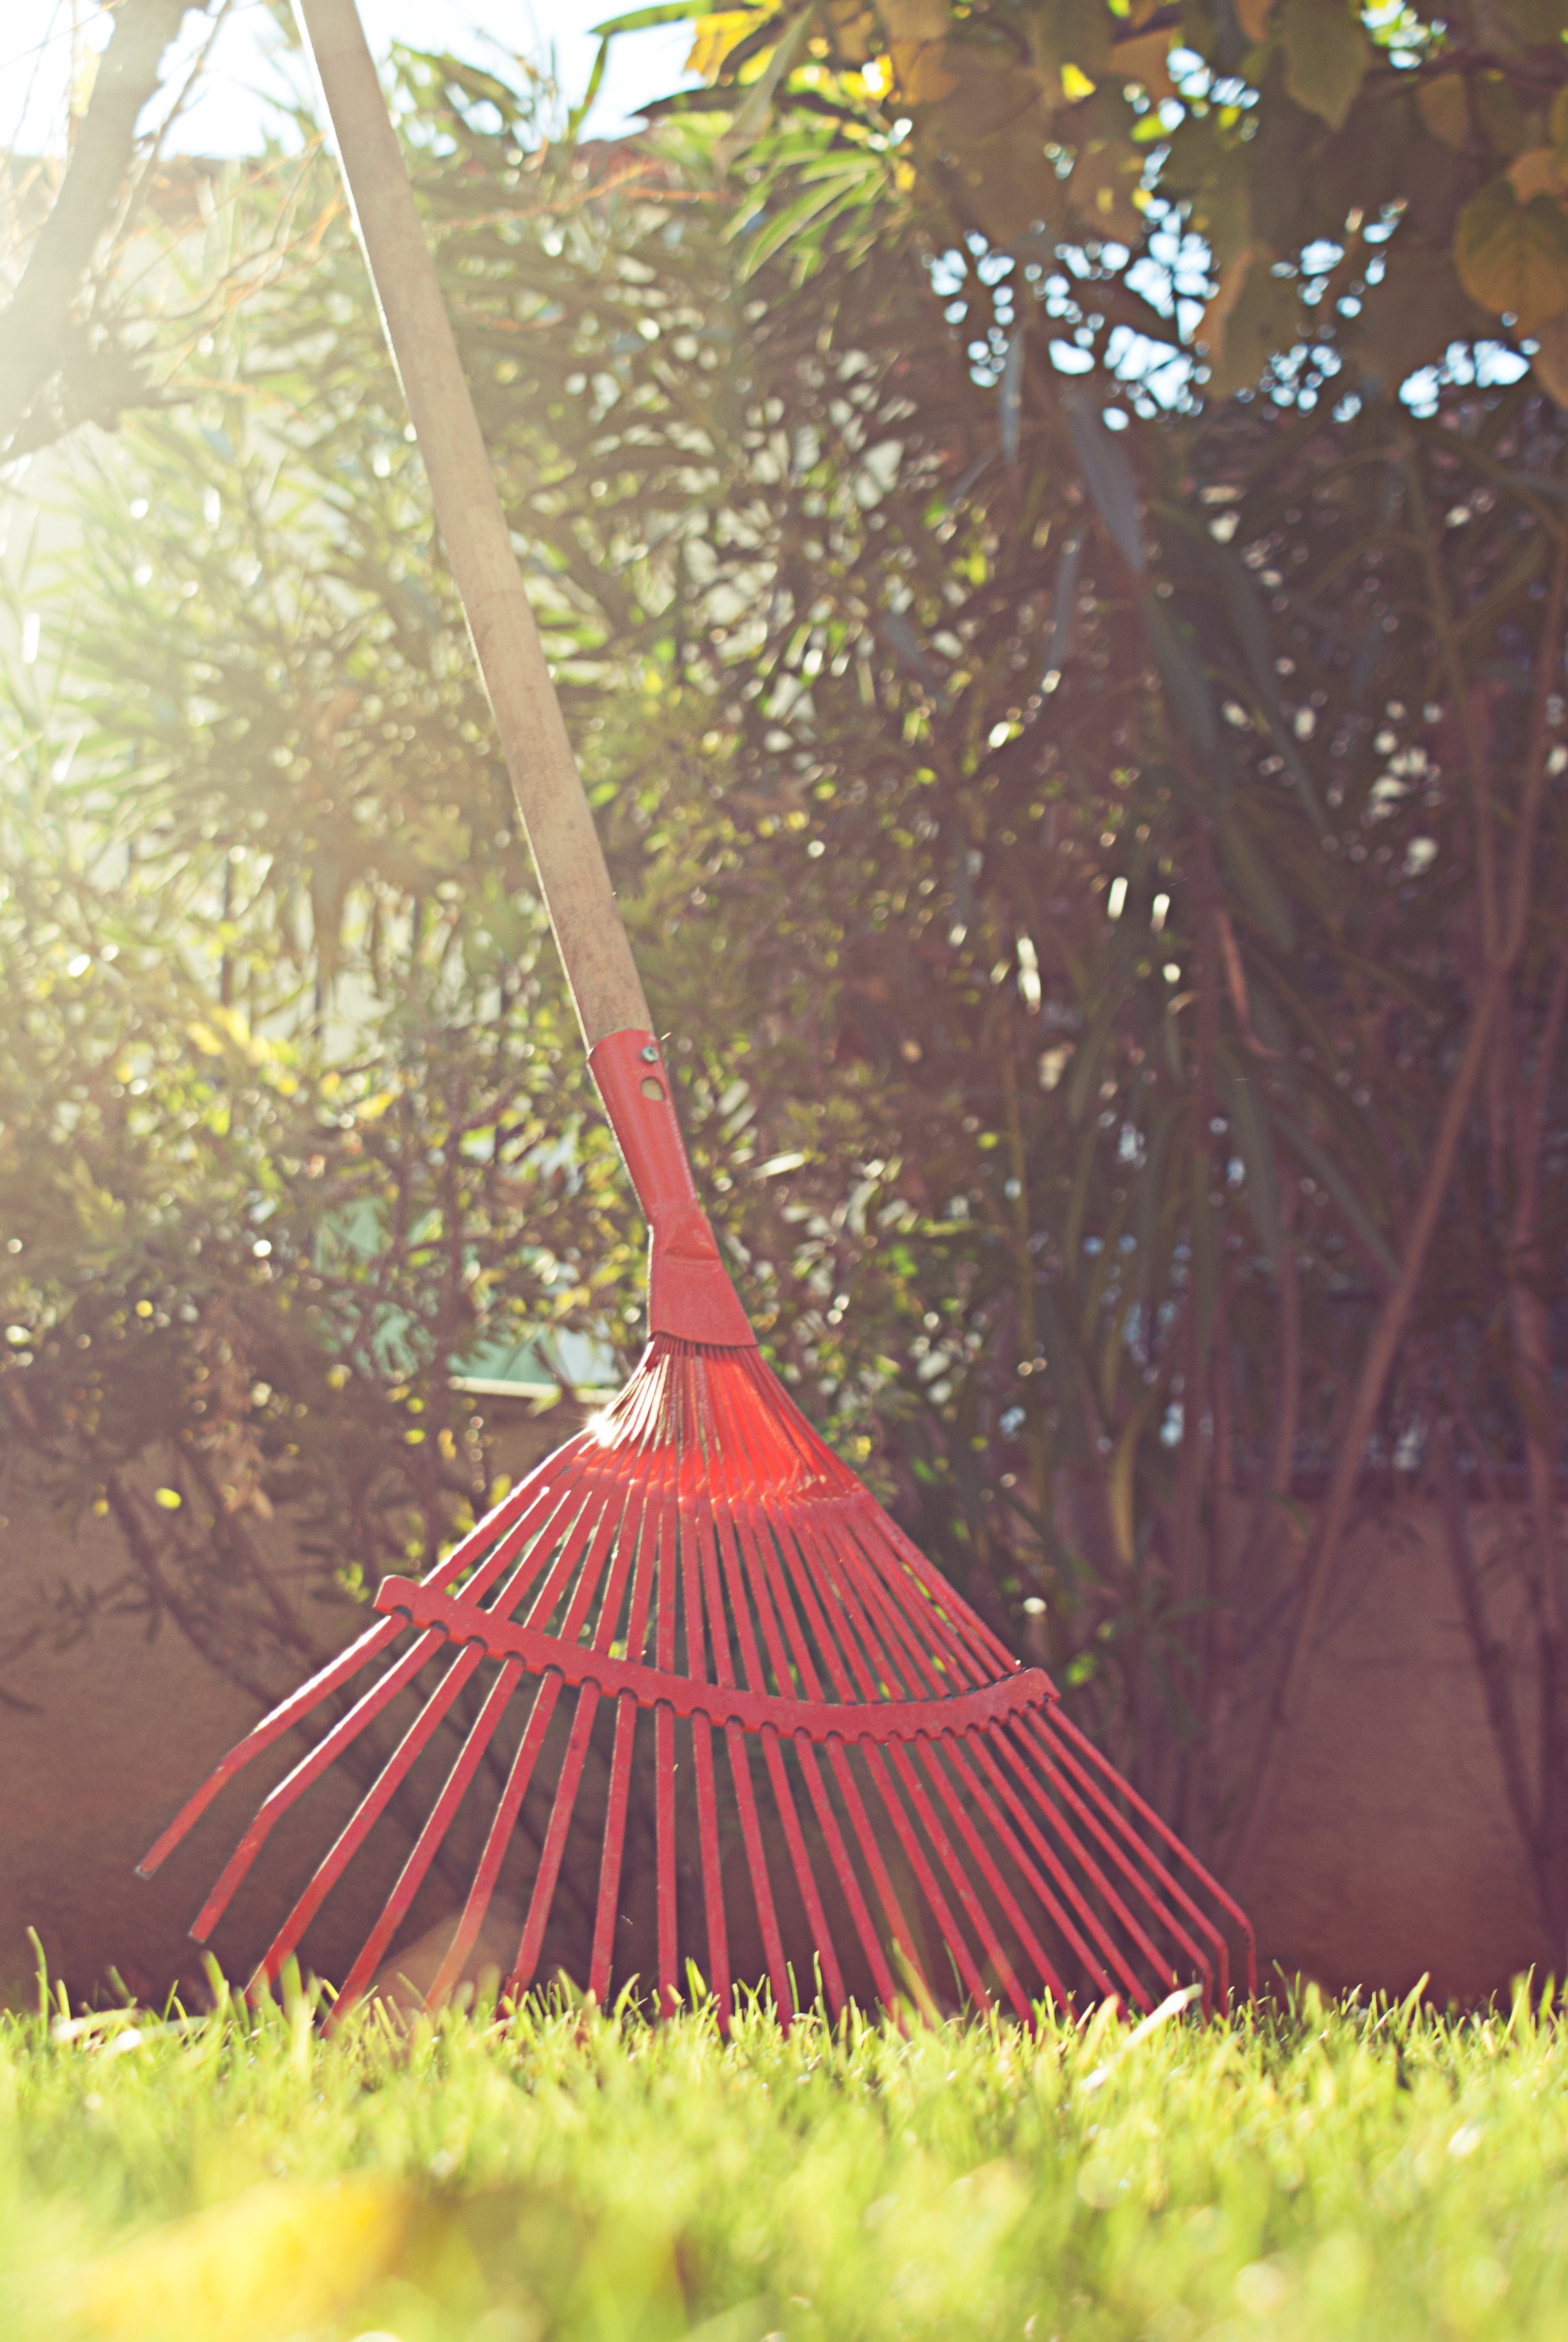
tree, grass, branch, lawn, sunlight, leaf, flower, autumn, backyard, hammock